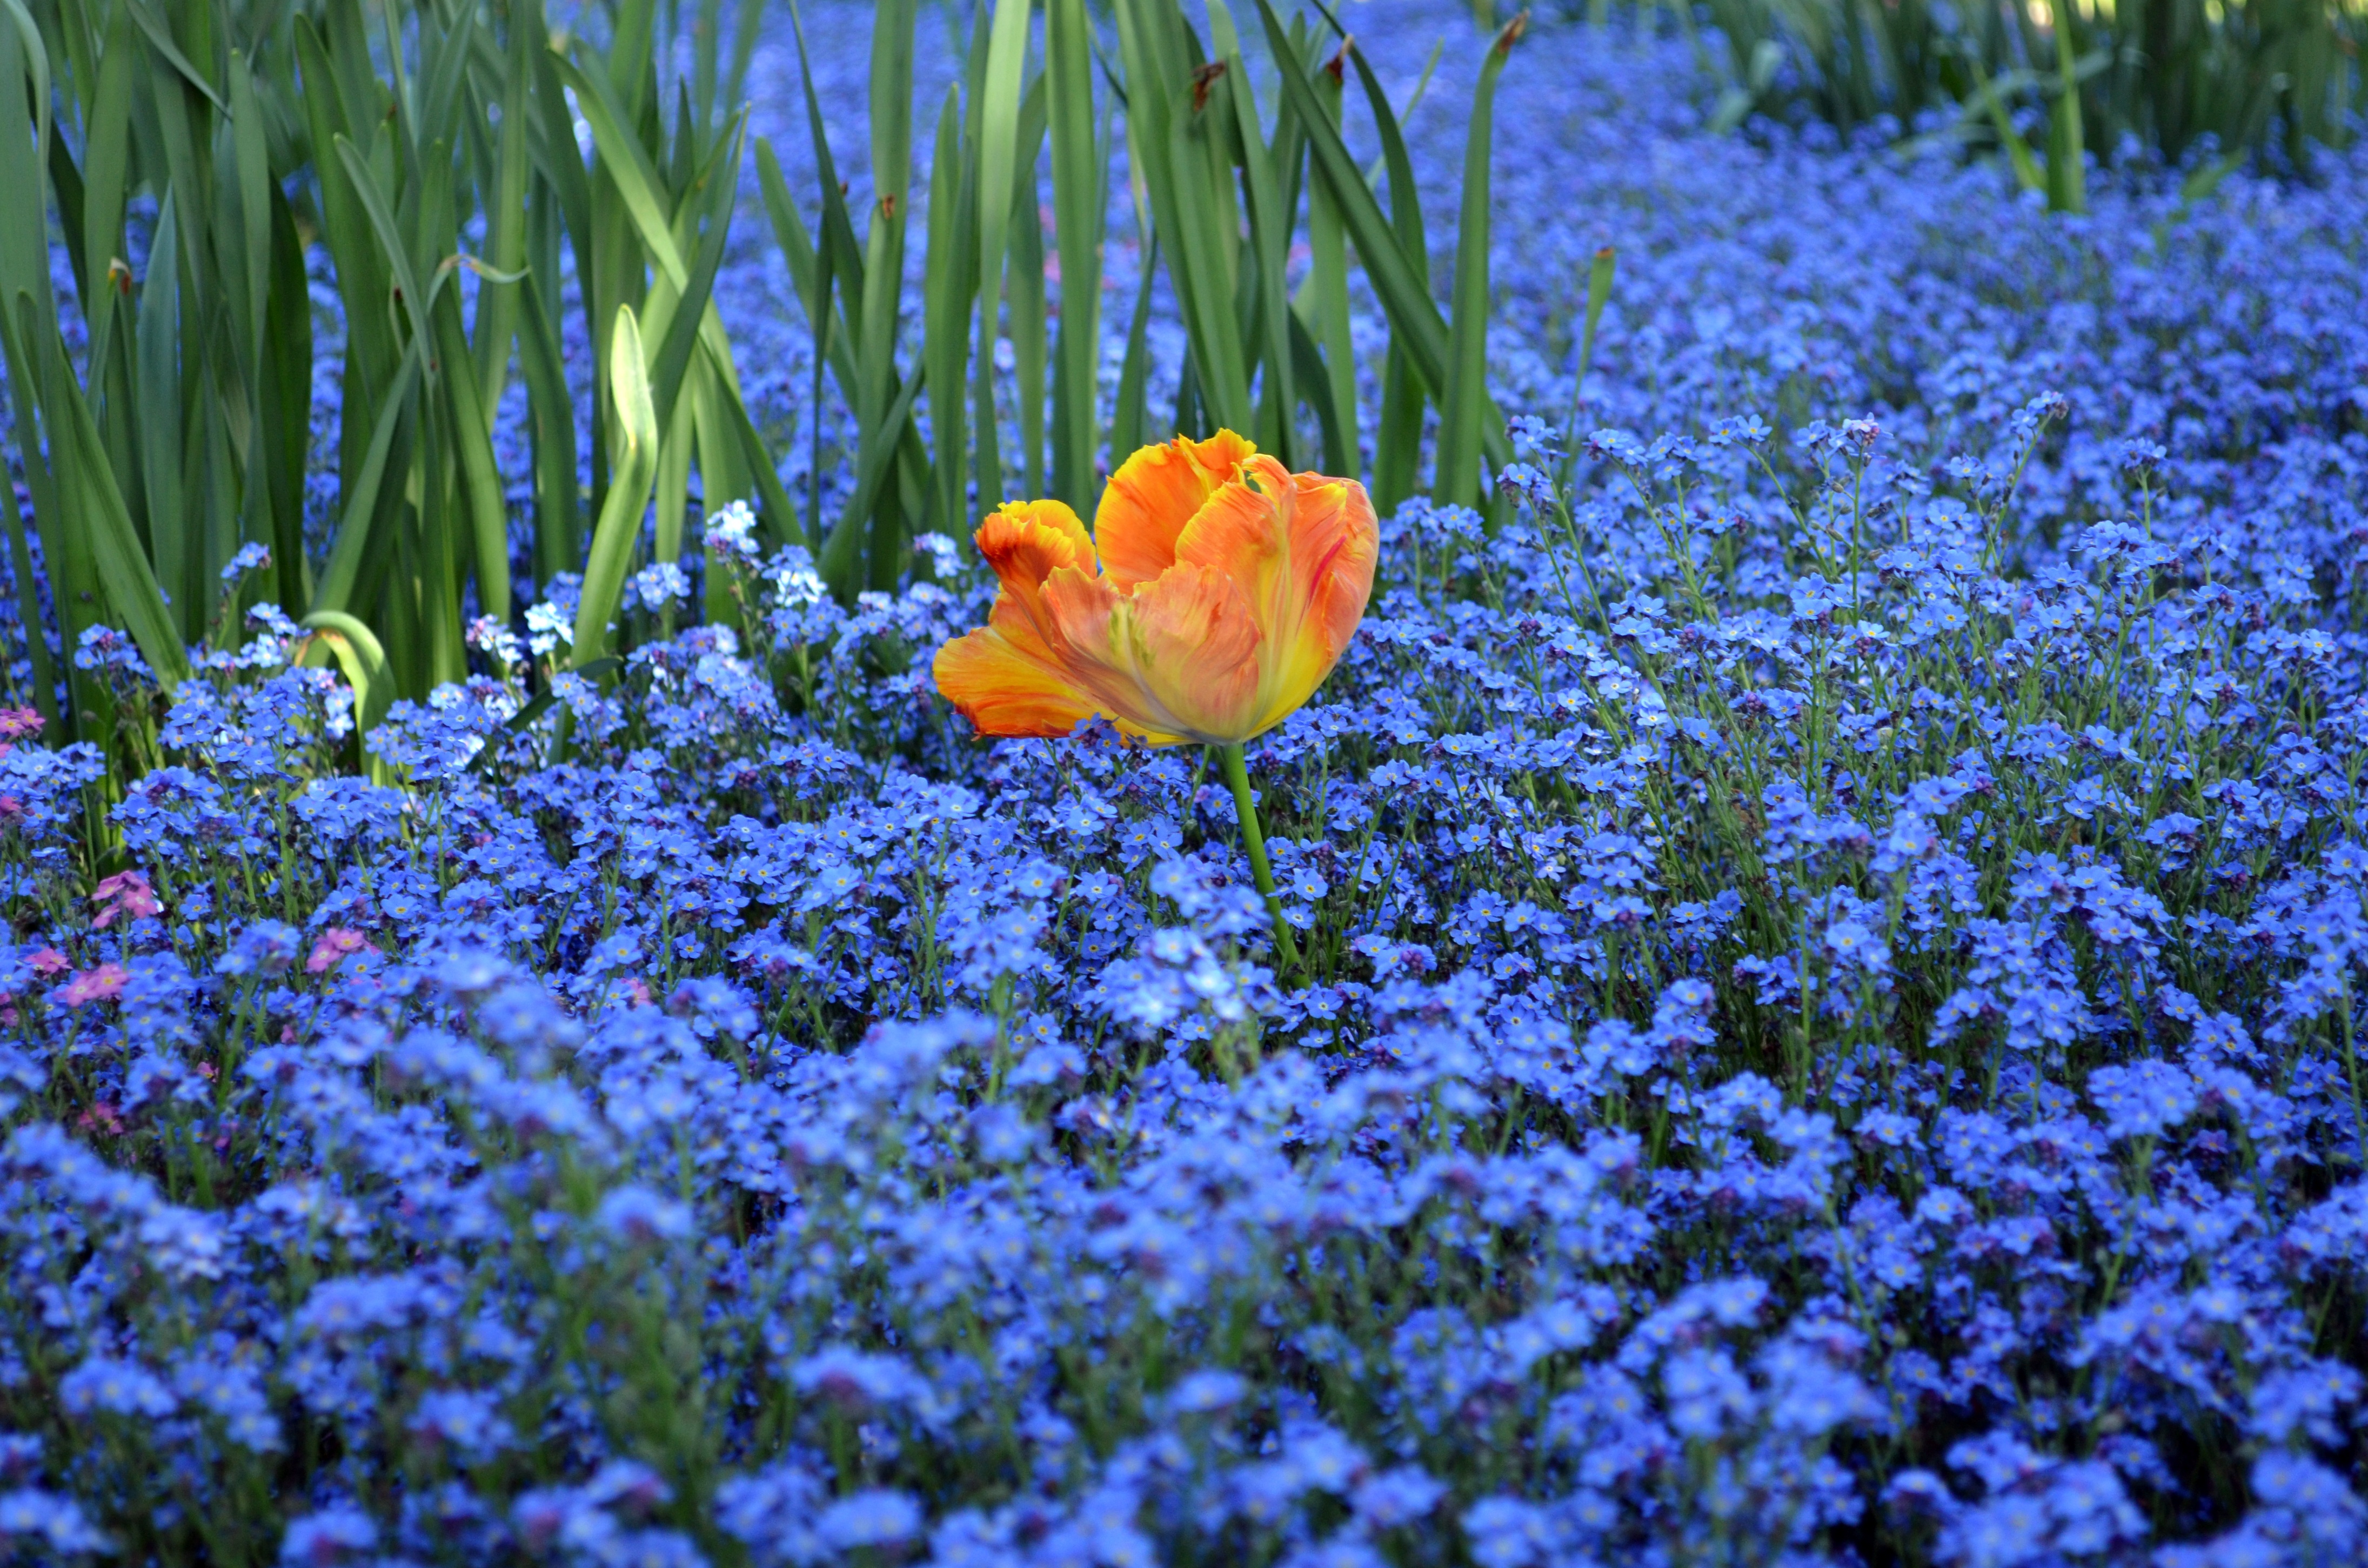
blossom, plant, meadow, flower, tulip, orange, spring, green, blue, garden, flora, wildflower, flowers, forget me not, bluebonnet, planting, gorgeous, flowering plant, sea of flowers, land plant